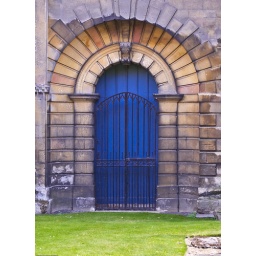
A beautiful blue door at the Ely Cathedral in England.